Indian independence movement

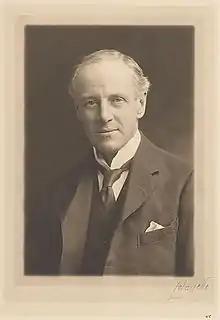
Sidney Rowlatt, best remembered for his controversial presidency of the Rowlatt Committee, a sedition committee appointed in 1918 by the British Indian Government to evaluate the links between political terrorism in India, the actions indirectly led to the infamous Jallianwala Bagh massacre of 1919.

The Niedermayer–Hentig Expedition was a diplomatic mission to Afghanistan sent by the Central Powers in 1915–1916. The purpose was to encourage Afghanistan to declare full independence from the British Empire, enter World War I on the side of the Central Powers, and attack British India. The expedition was part of the Hindu–German Conspiracy, a series of Indo-German efforts to provoke a nationalist revolution in India. Nominally headed by the exiled Indian prince Raja Mahendra Pratap, the expedition was a joint operation of Germany and Turkey and was led by the German Army officers Oskar Niedermayer and Werner Otto von Hentig. Other participants included members of an Indian nationalist organisation called the Berlin Committee, including Maulavi Barkatullah and Chempakaraman Pillai, while the Turks were represented by Kazim Bey, a close confidante of Enver Pasha.